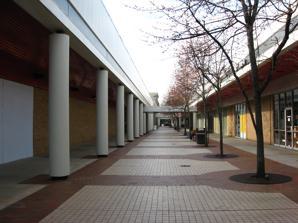
Building: Ansley Mall
Country: United States of America
Year built: 1964
Shopping mall in Atlanta, Georgia, United States Ansley Mall location in Intown Atlanta General information Coordinates 33°47′54″N 84°22′16″W / 33.7982°N 84.3712°W / 33.7982; -84.3712 Opened 1964 Renovated 2010 Ansley Mall is an open-air shopping mall in the Piedmont Heights neighborhood of Atlanta at 1544 Piedmont Avenue at the intersection of Monroe Drive near the Atlanta BeltLine trail. Ansley opened in 1964, sending Midtown Atlanta 's Tenth Street shopping district into decline. The single-level center had 175,300 square feet (16,290 m 2 ) of leasable area and was anchored by a 27,300-square-foot (2,540 m 2 ) Woolworth's variety store and 35,000-square-foot (3,300 m 2 ) Colonial supermarket . The tenant list of the 3.2-million-dollar complex included twenty-six retailers. It was a "twin" of what is now officially called the Crossroads Shopping Center, better known by its name in its heyday, Stewart-Lakewood Center , an open-air shopping center on Metropolitan Parkway (formerly Stewart Avenue) at Langford Parkway (formerly Lakewood Freeway) in the Sylvan Hills neighborhood of southern Atlanta . Stewart-Lakewood was built in 1962 by the same company and in the same style as Ansley and was also considered a major regional retail center. In 1969, a movie theater in the mall was the site of the Lonesome Cowboys police raid , a seminal moment in the history of the LGBT community in Atlanta. The mall was renovated in 2010, the works carried out by Earthstation. Anchors include Publix supermarket, an LA Fitness gym, and a CVS Pharmacy . It is owned by Selig. The Ansley Mall area rivals Cheshire Bridge Road and the intersection of 10th and Piedmont as the most popular gathering area for gay men in Atlanta. Across Clear Creek is Ansley Square, a strip mall with more gay bars and gay-friendly spaces. References